Council of Magistracy of the Nation

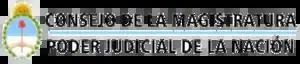

The Council of Magistracy of the Nation is an organ of the Judicial Branch of the Government of Argentina. It is in charge of appointing judges, of presenting charges against them to an Accusation Jury, and of suspending or deposing them.